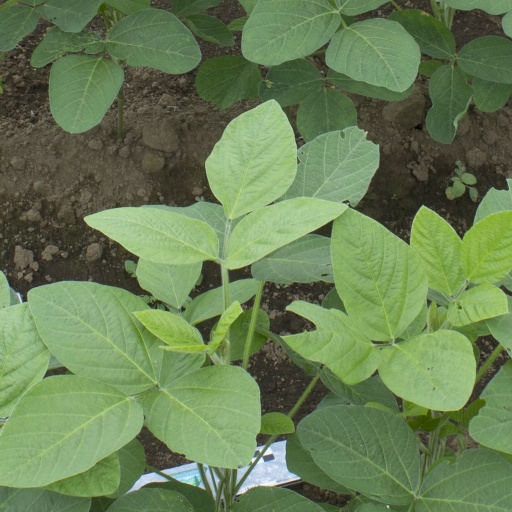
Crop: soybean